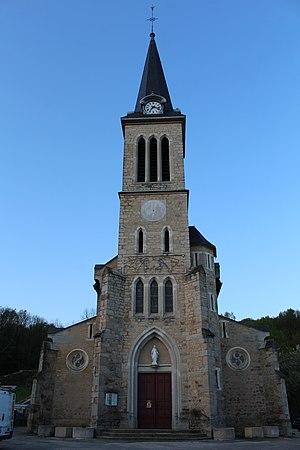
Église Notre-Dame-des-Neiges de Bettant.
Bettant est une commune française, située dans le département de l'Ain en région Auvergne-Rhône-Alpes.